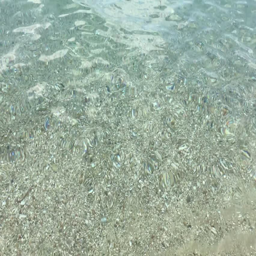
pebbles in the sea water , slow motion